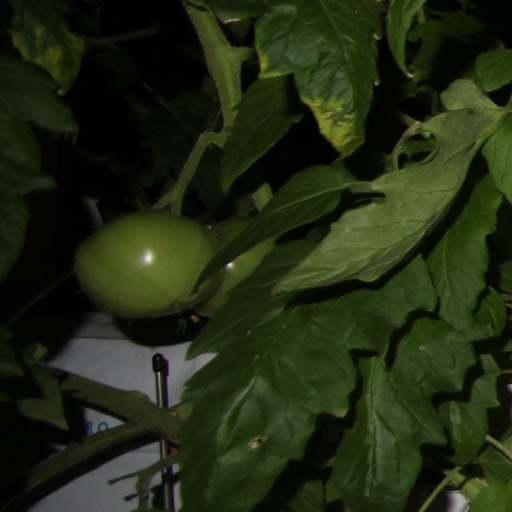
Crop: tomato